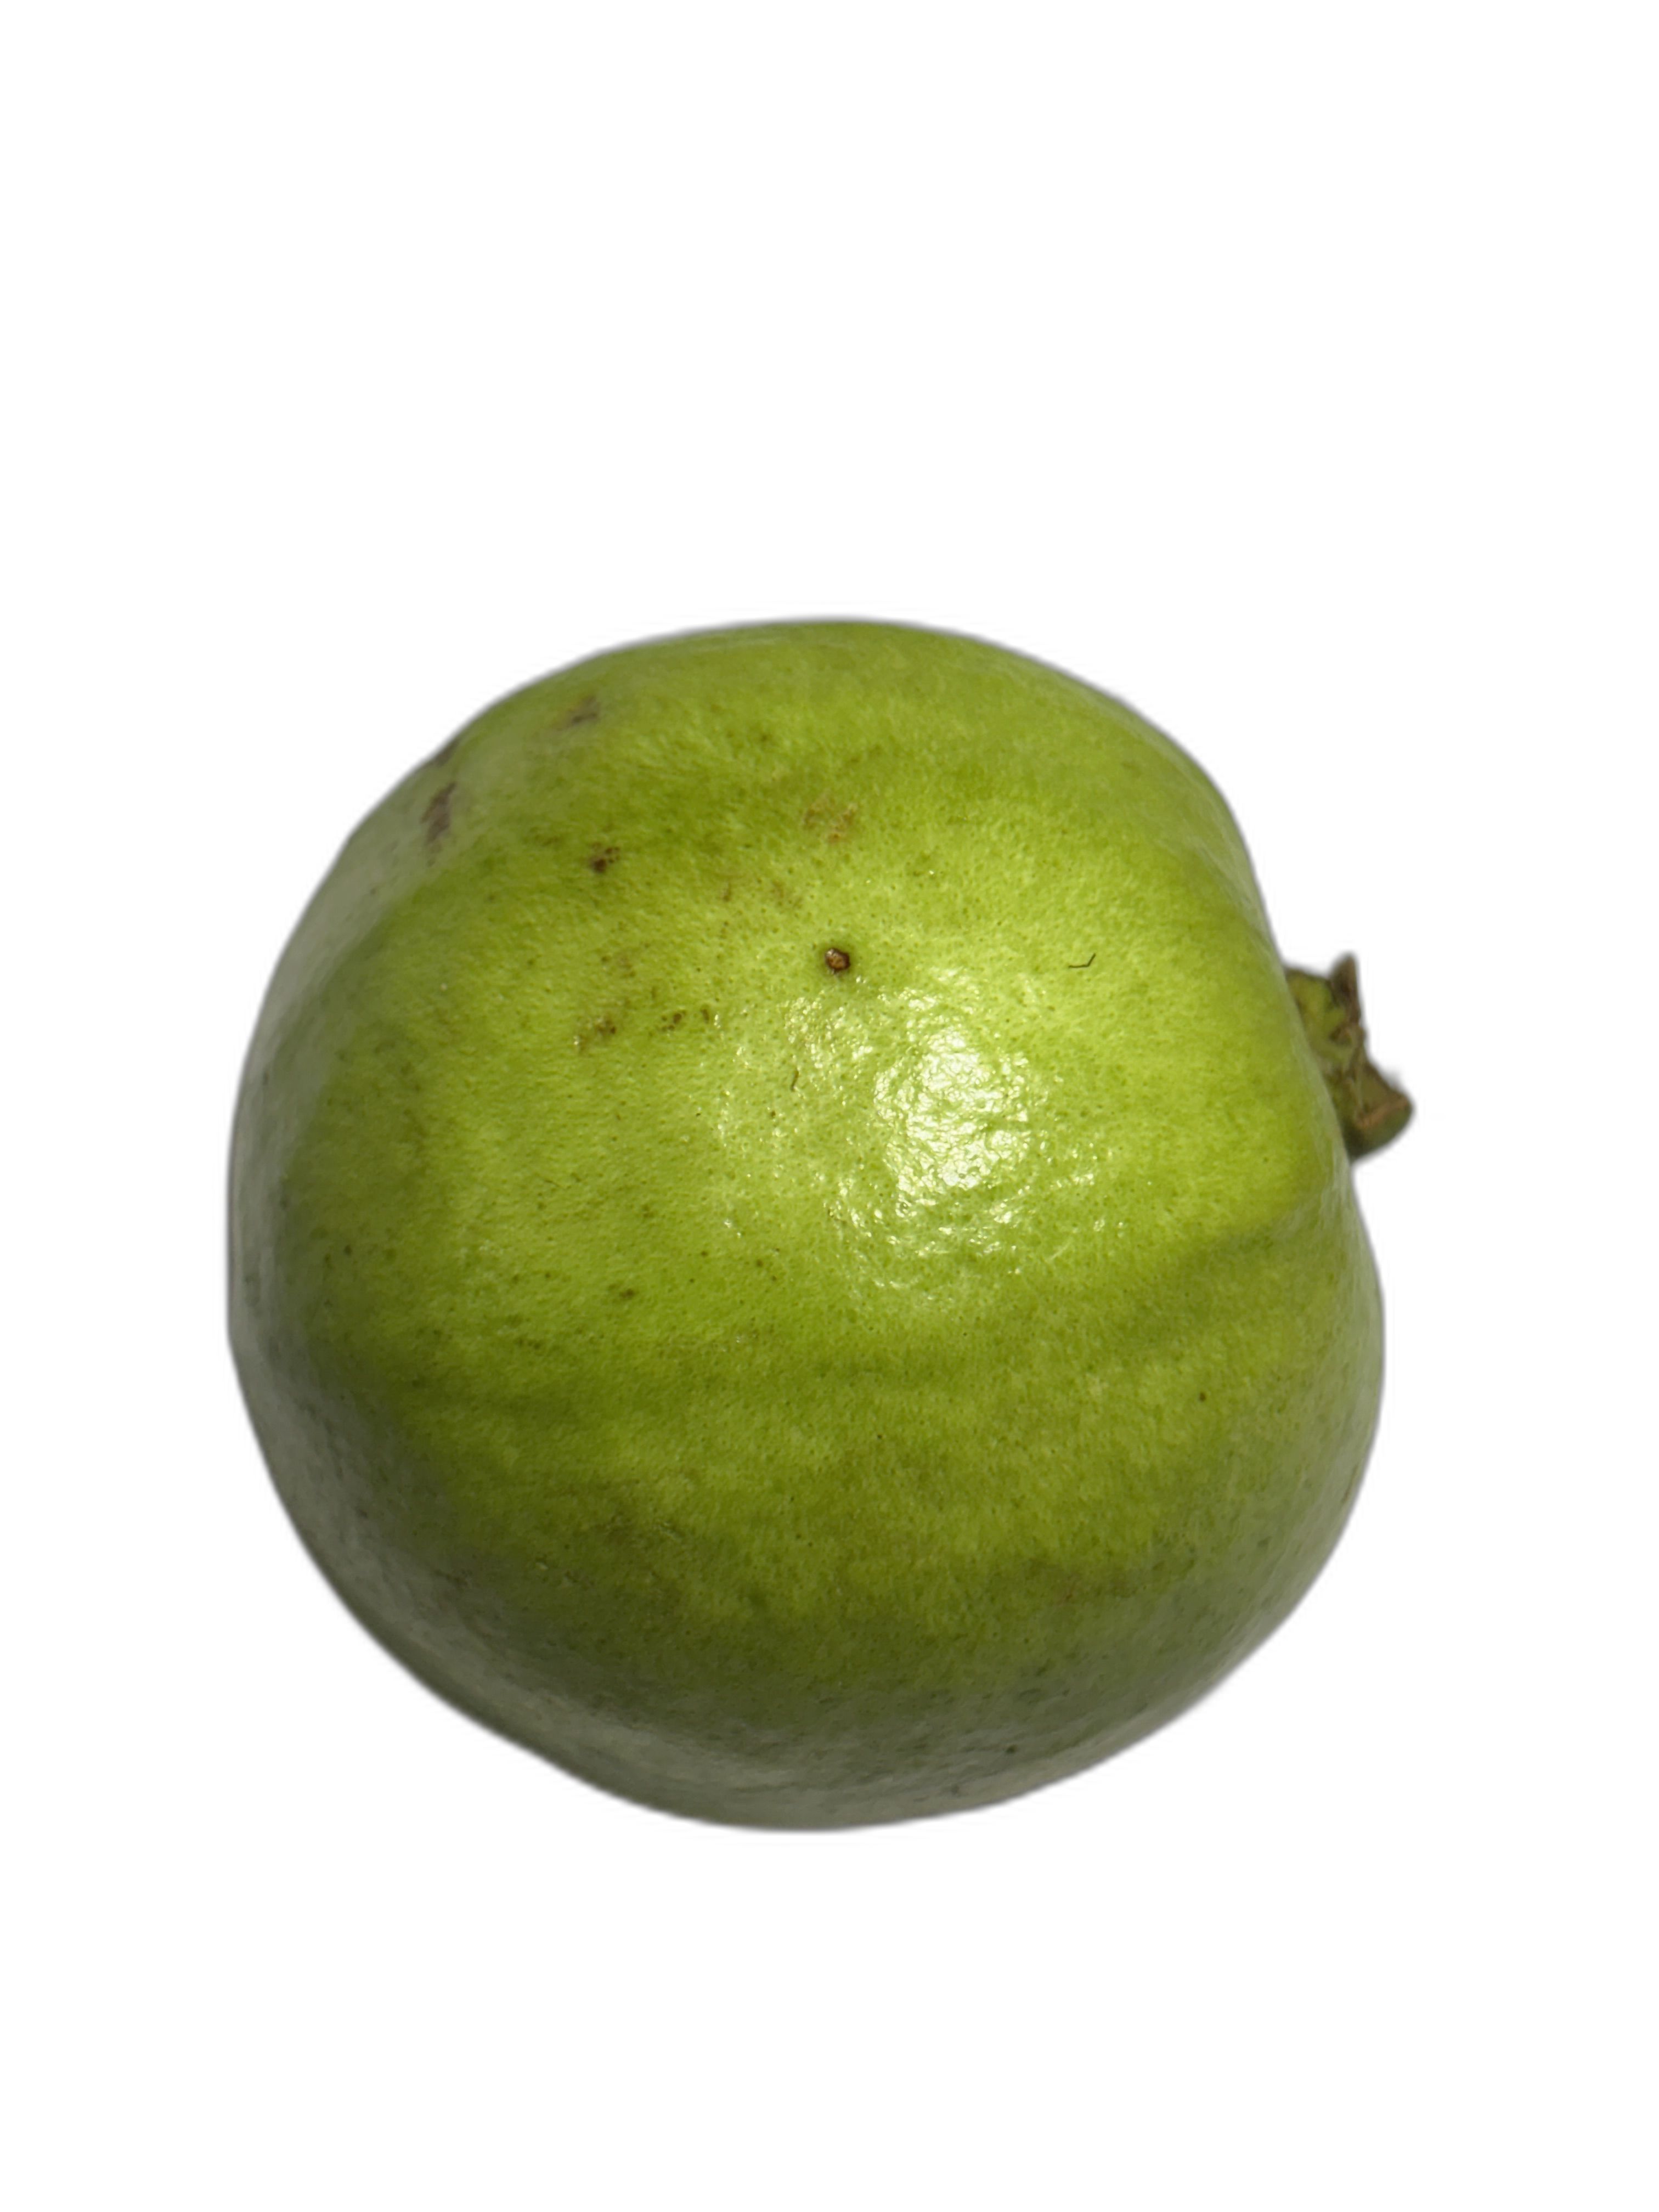
Plant part: fruit
Disease: Anthracnose